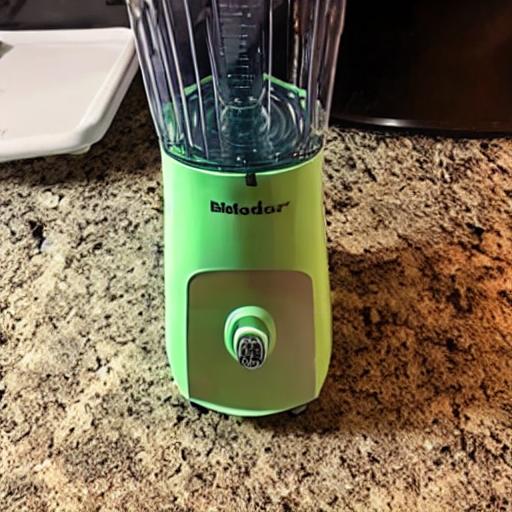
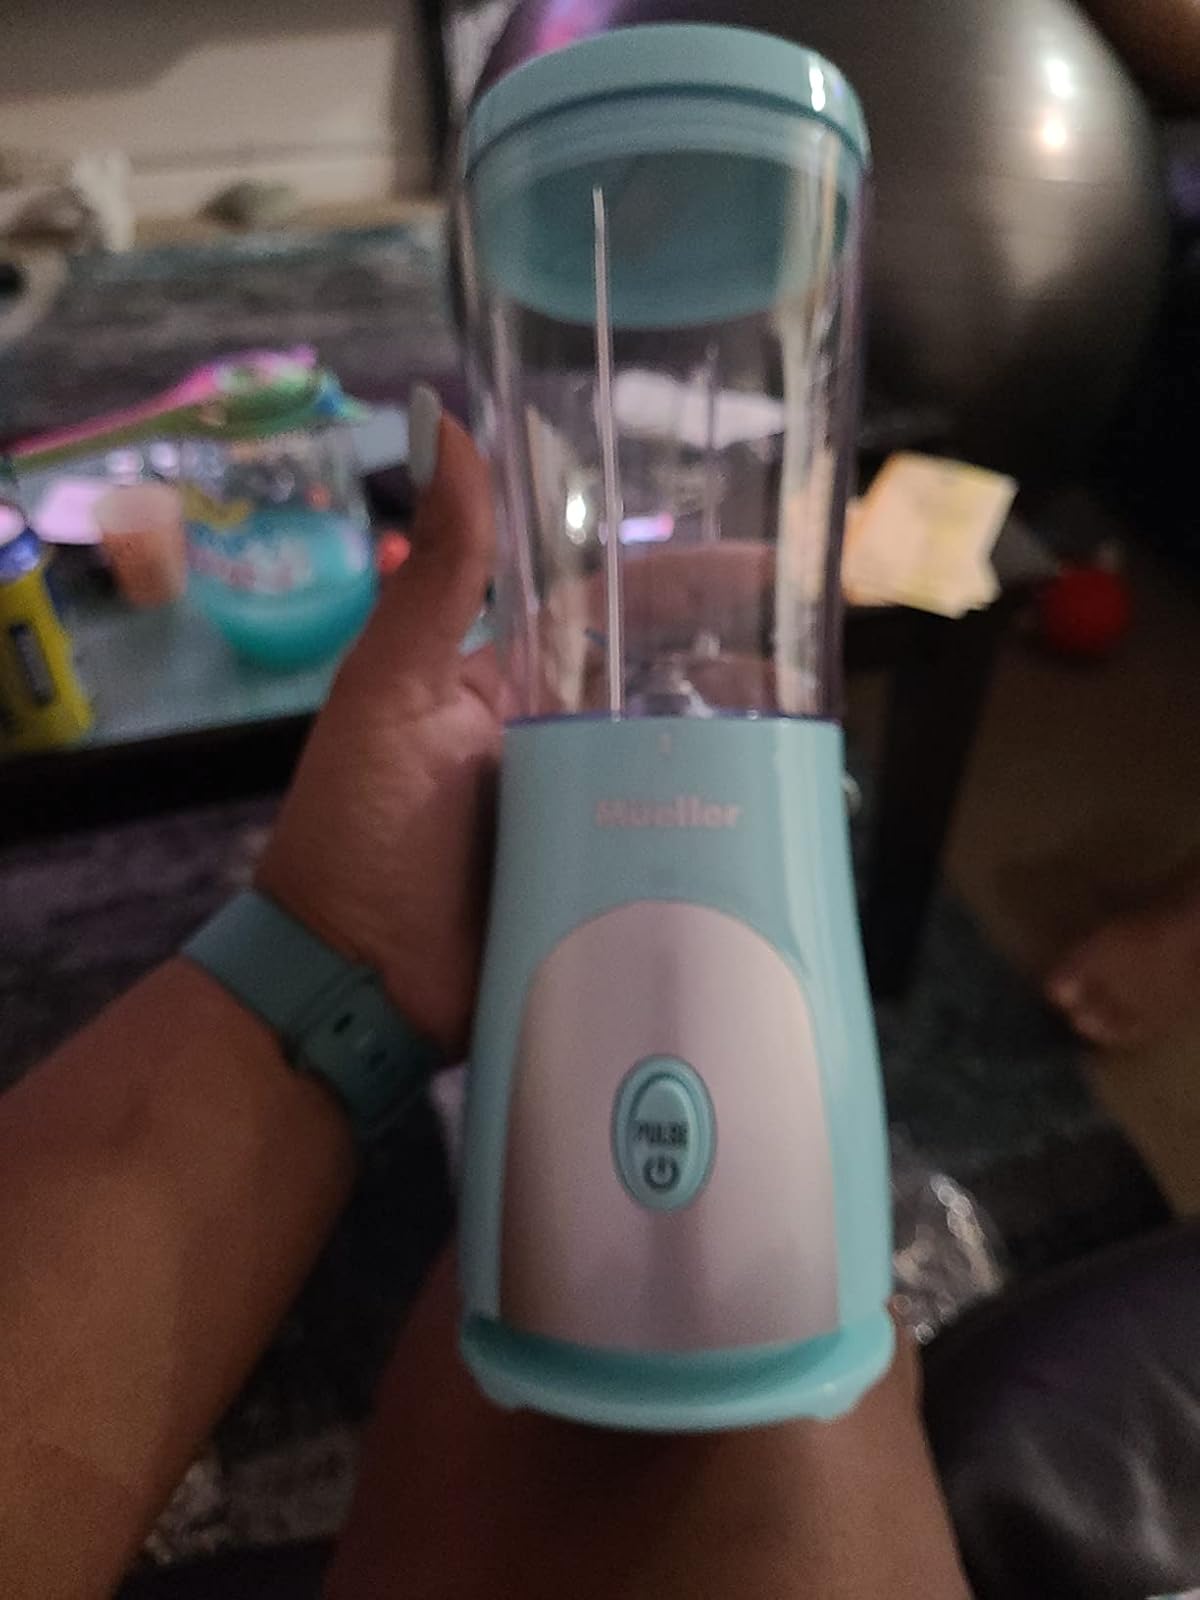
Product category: items_blender
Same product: no